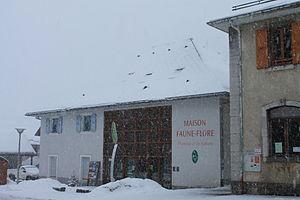
Maison Faune-Flore du Parc naturel régional du massif des Bauges d'École
La communauté de communes du Cœur des Bauges, anciennement nommée communauté de communes du Pays des Bauges, est une communauté de communes regroupant les communes des Bauges, en Savoie. Créée le 31 décembre 1993 par arrêté préfectoral, elle remplace une précédente intercommunalité, le District des Bauges.
École est une commune française située dans le département de la Savoie, en région Auvergne-Rhône-Alpes. La commune fait partie du parc naturel régional des Bauges.
Le parc naturel régional du massif des Bauges a été créé le 7 décembre 1995.